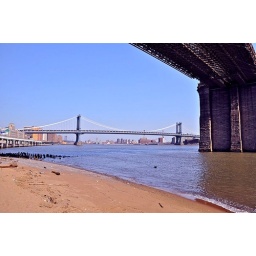
the tide under the Brookly bridge was so low it looks like a beach